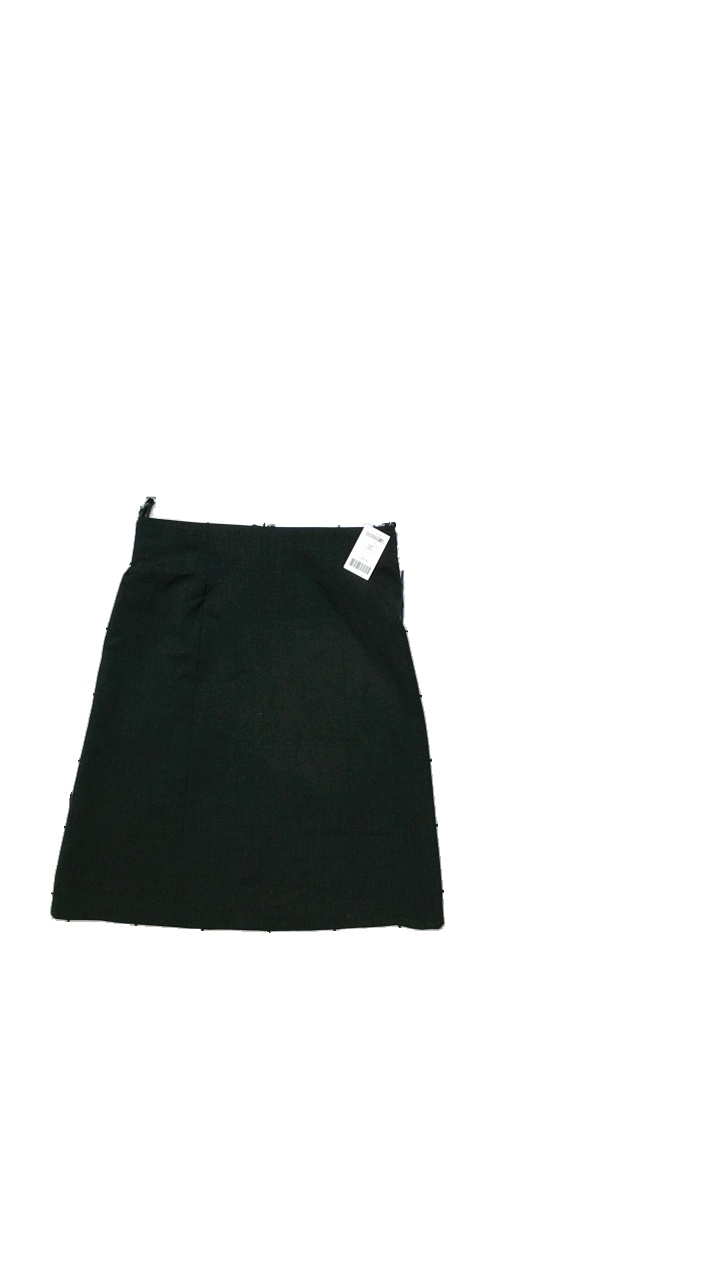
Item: Skirt (Ladies)
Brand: Hejco
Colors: Grey
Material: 54% polyester, 44% wool, 2% lycra
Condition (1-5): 5
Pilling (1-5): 5
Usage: Reuse
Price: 100-150